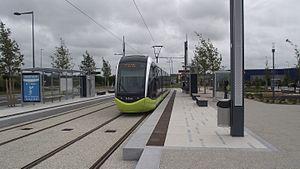
Le tramway de Brest, actuellement composé d'une seule ligne exploitée par RD Brest, fait partie du réseau Bibus. Il a été mis en service en 2012, marquant le retour de ce mode de transport dans la cité du Ponant après 68 ans d'absence.